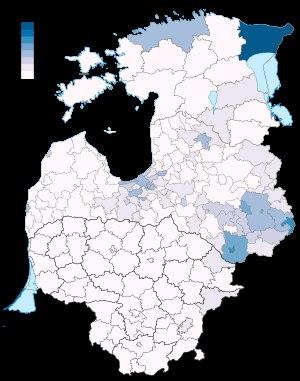
Les Russes baltes sont les descendants de Russes originaires de l'Empire russe et de l'Union soviétique qui se sont installés dans les pays baltes à l'époque ou ceux-ci ont appartenu à ces deux puissances.